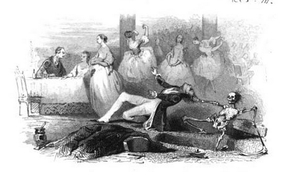
Dessin de la couverture de La peau de chagrin, Paris, Delloye,1838. Source
La Comédie humaine est le titre sous lequel Honoré de Balzac a regroupé un ensemble de plus de quatre-vingt-dix ouvrages — romans, nouvelles, contes et essais — de genres réaliste, romantique, fantastique ou philosophique, et dont l’écriture s’échelonne de 1829 à 1850.